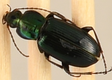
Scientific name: Poecilus scitulus
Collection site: North Sterling NEON (STER), plot STER_027